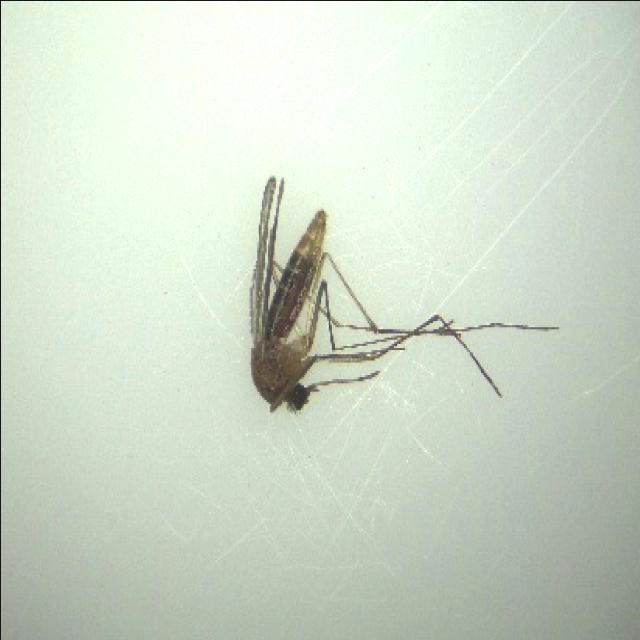
Species: culex_pipiens